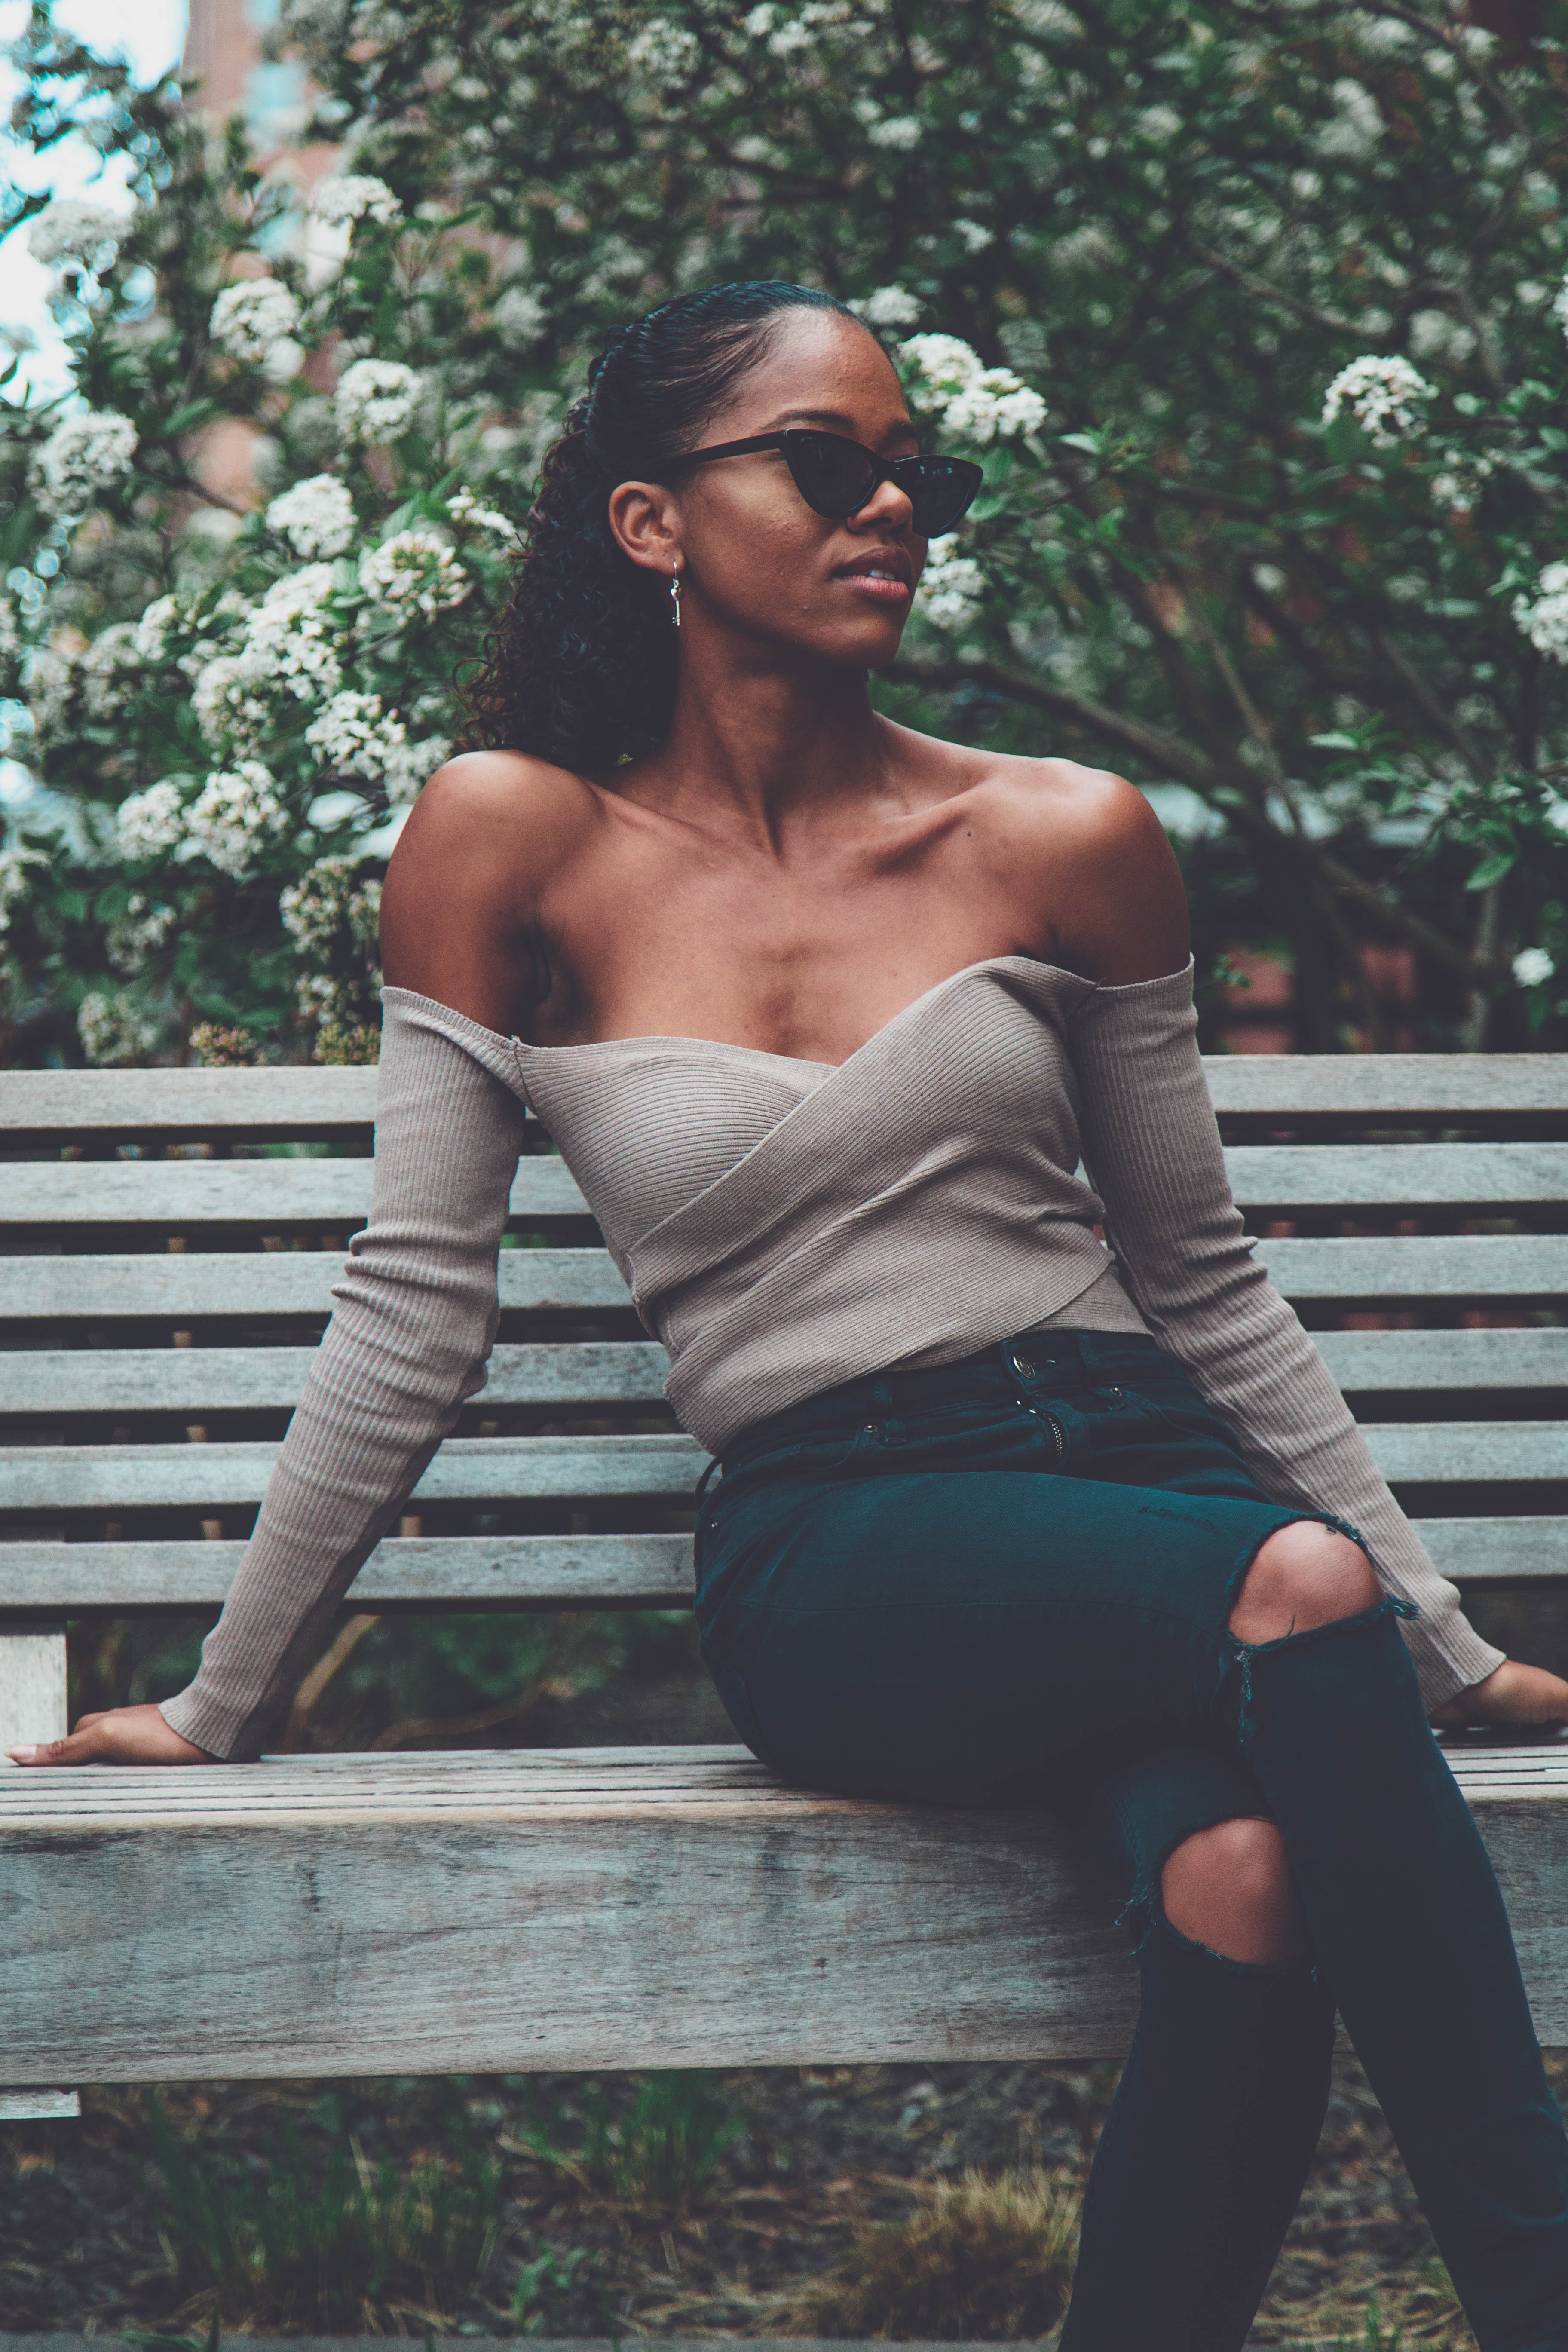
shoulder, black, eyewear, beauty, glasses, leg, joint, fashion, model, sunglasses, human leg, arm, photo shoot, tree, photography, lip, thigh, sitting, footwear, tights, human body, cool, summer, muscle, black hair, knee, dress, waist, leggings, sunlight, sportswear, neck, shoe, vision care, long hair, trunk, style, hip, abdomen, tattoo, trousers